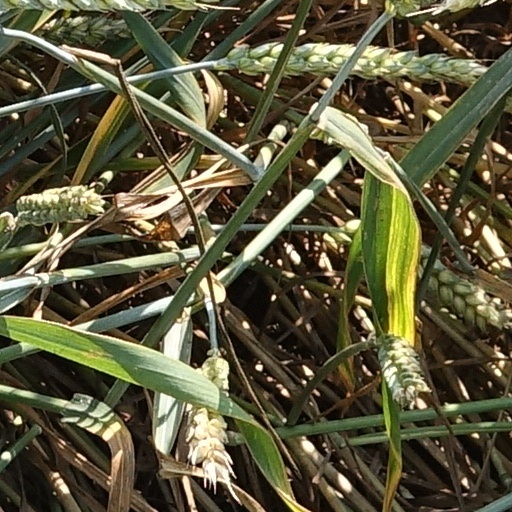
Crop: wheat